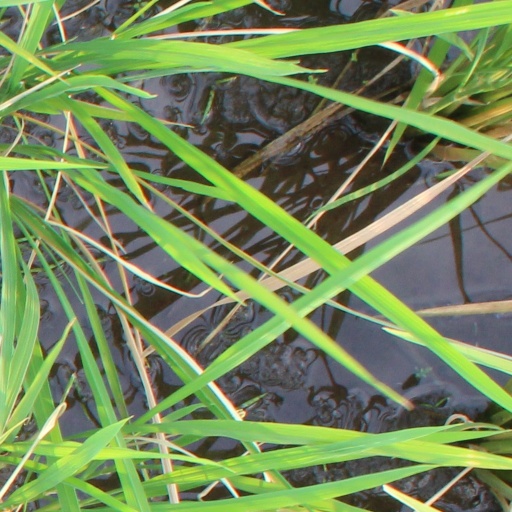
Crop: rice